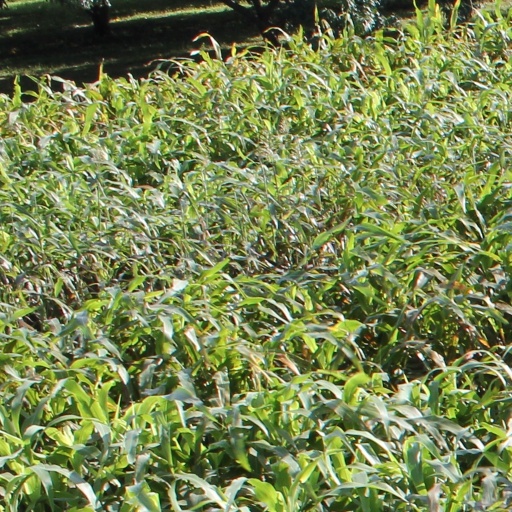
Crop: sorghum